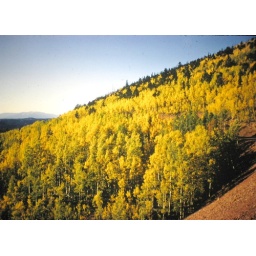
The famed aspen trees in their golden splendor.